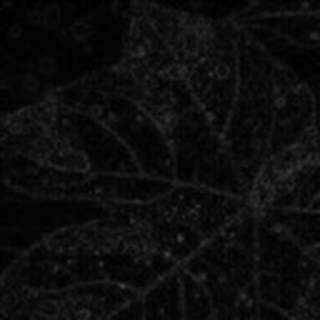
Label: cotton_target_spot